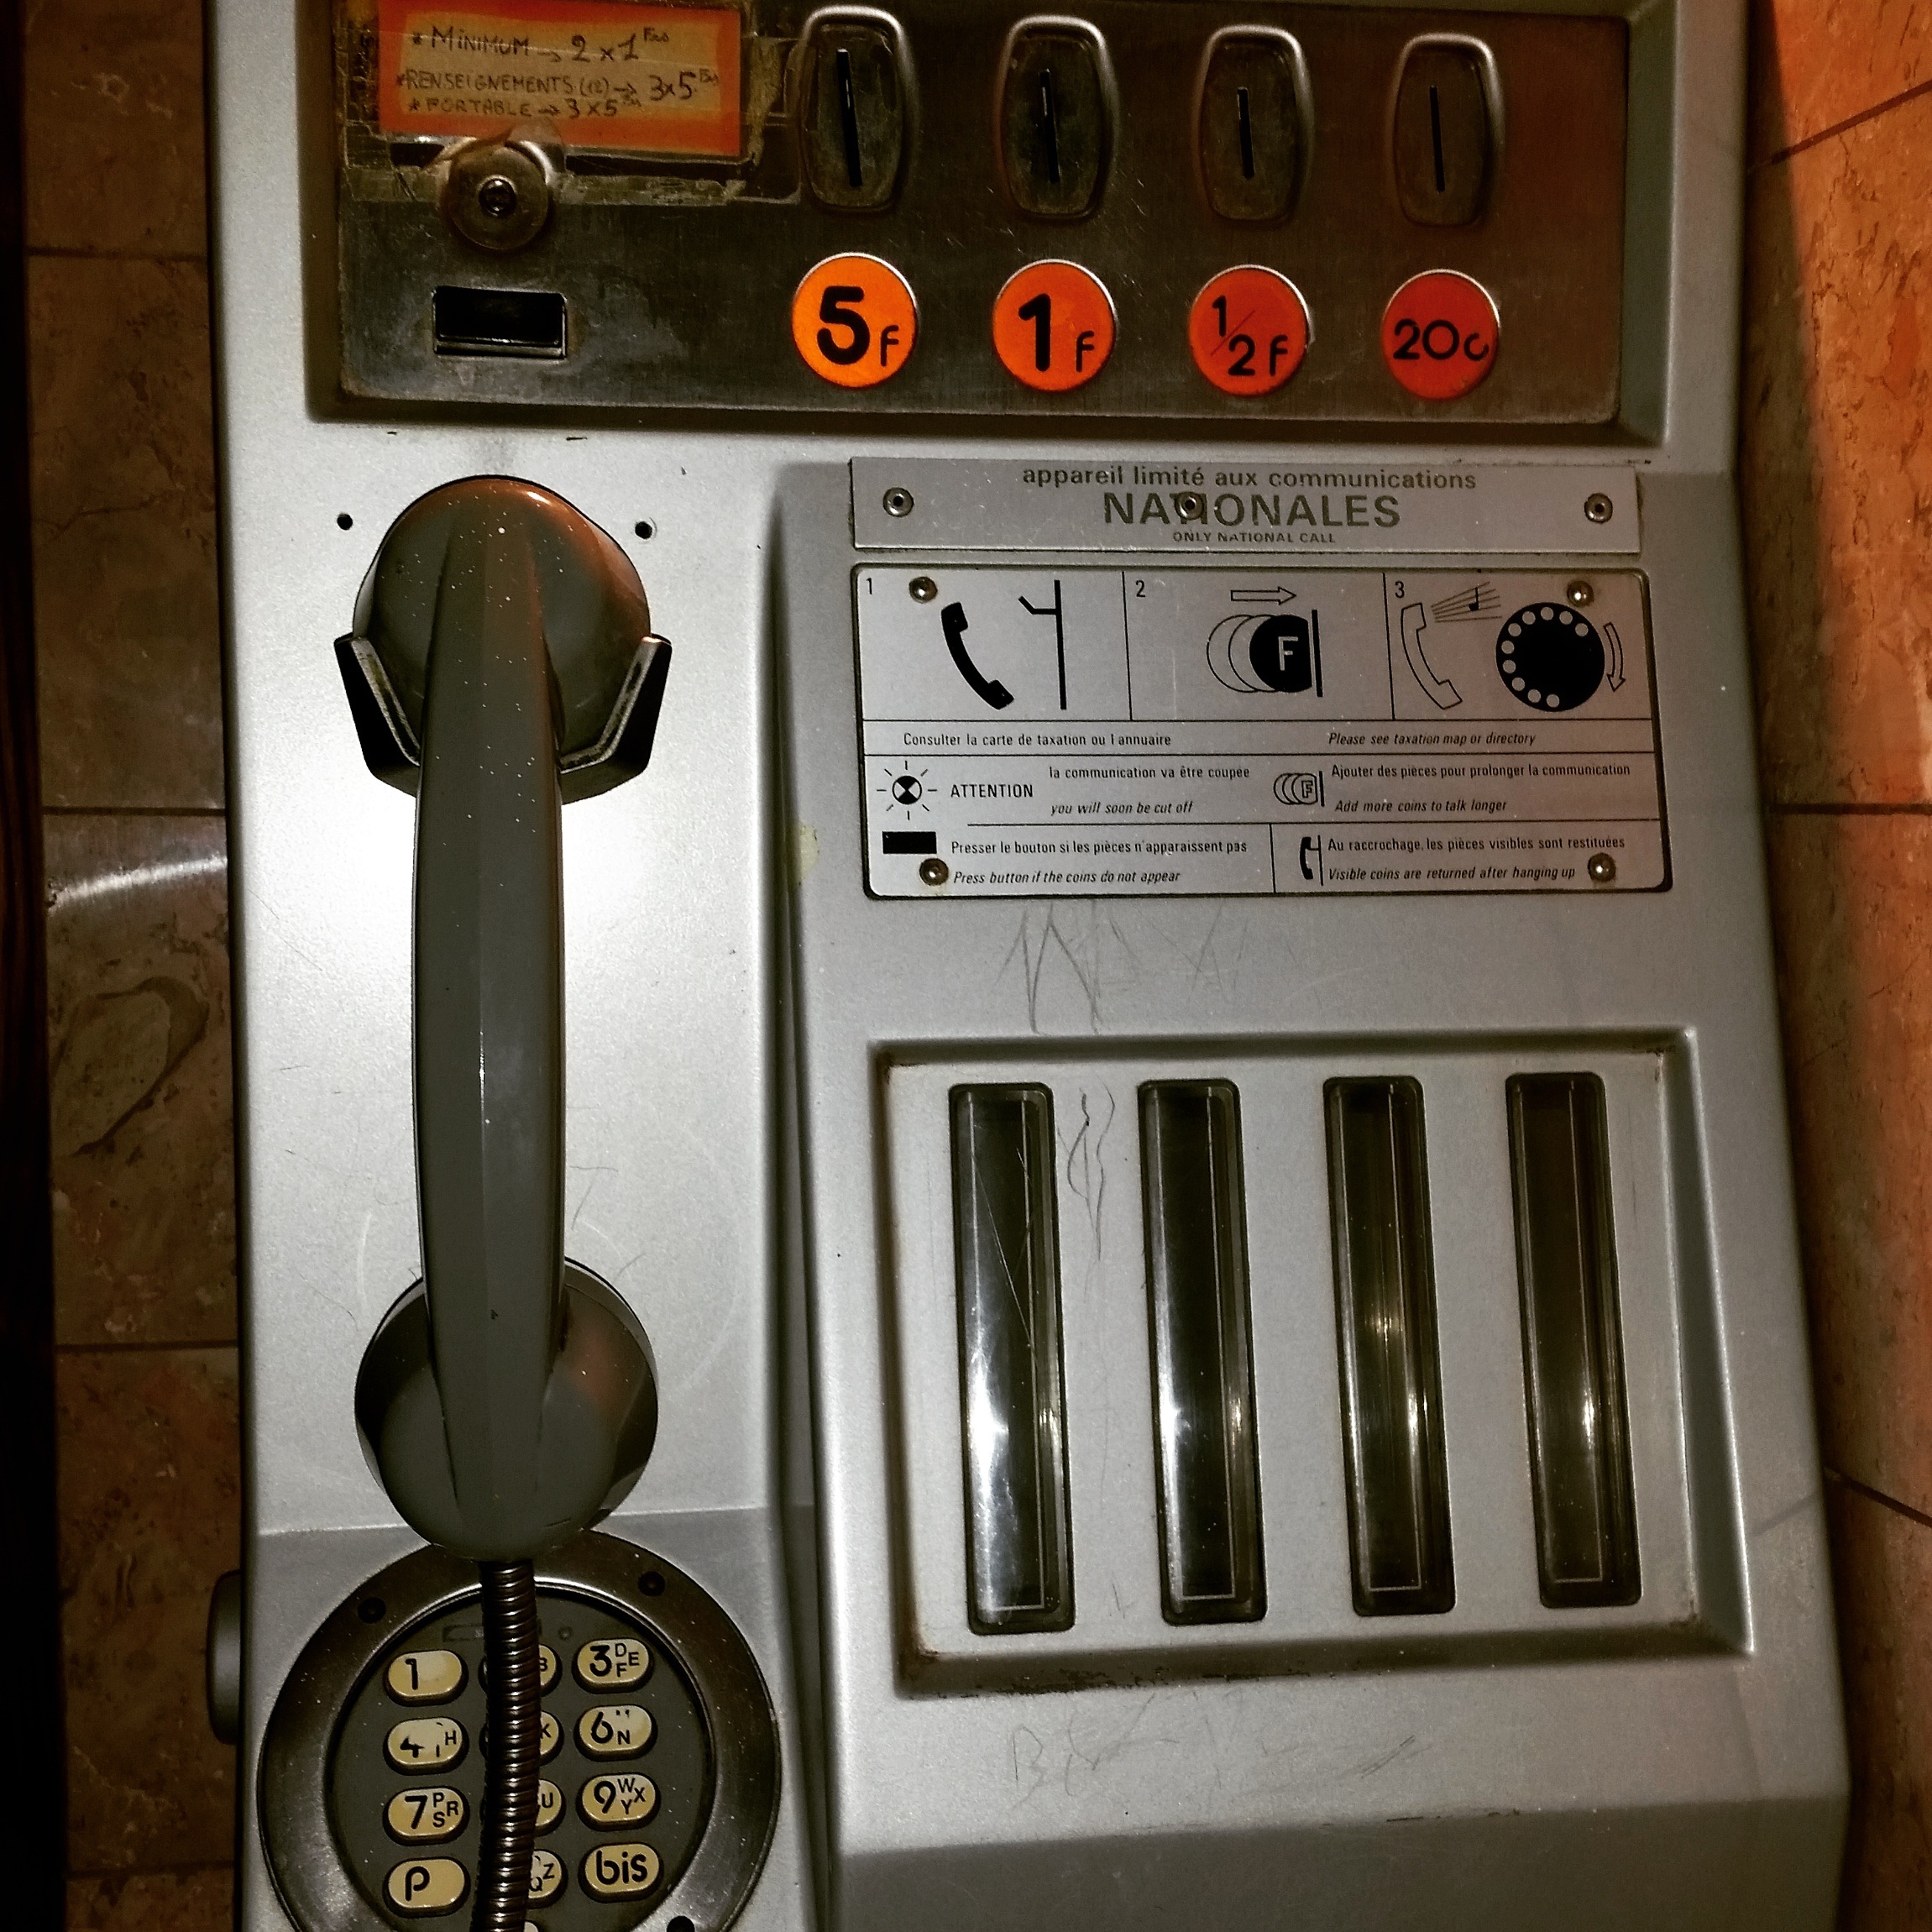
old, city, paris, urban, travel, france, europe, telephone, landmark, room, tourism, french, payphone, euro, european, famous, franc, electronic instrument, stereophonic sound